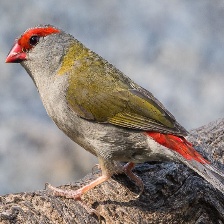
Species: RED BROWED FINCH
Scientific name: NEOCHMIA TEMPORALIS
ImageNet parent category: house_finch